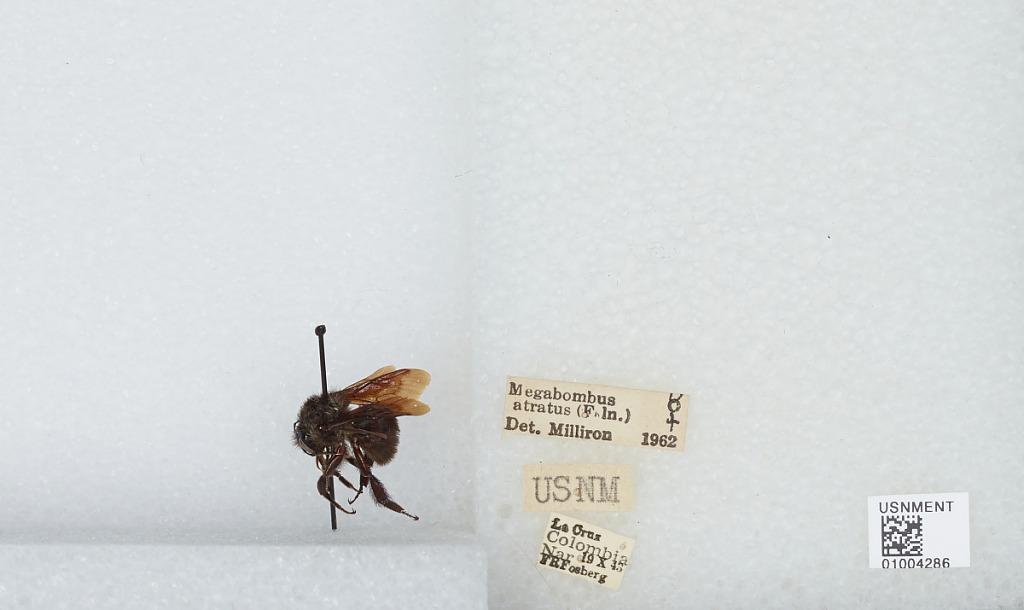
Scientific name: Bombus (Fervidobombus) atratus Franklin
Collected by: F. Fosberg
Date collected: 1943-10-19
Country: Colombia
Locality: La Cruz
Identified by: Milliron